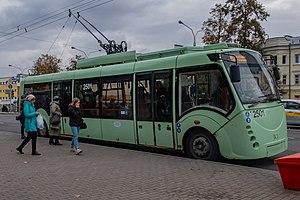
Le trolleybus de Minsk est un réseau de trolleybus qui dessert l'agglomération de Minsk, en Biélorussie.